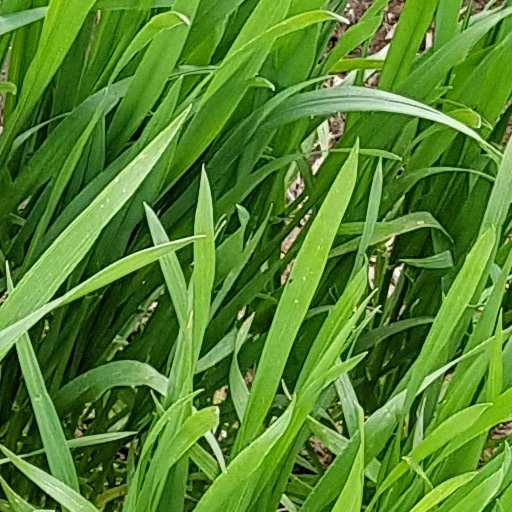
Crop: wheat